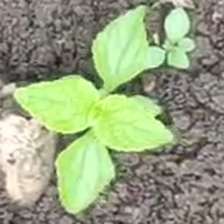
Weed species: Kena_(Commplina_benghalensio)